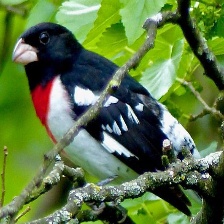
Species: ROSE BREASTED GROSBEAK
Scientific name: PHEUCTICUS LUDOVICIANUS